Albrecht von Rapperswil

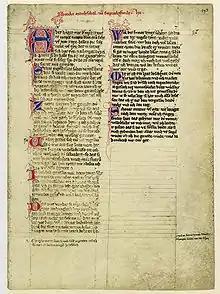
"Codex Manesse", fol. 193r.

Albrecht von Rapperswil (also "Raprechtswil", fl. ca. 1280) is one of the Minnesingers featured in the "Codex Manesse". He was a "ministerialis" in the service of the counts of Rapperswil, in the rank of a "marchschal". Albrecht is depicted in Codex Manesse fol. 192v in the act of jousting. Three songs attributed to him are recorded on fol. 193r.